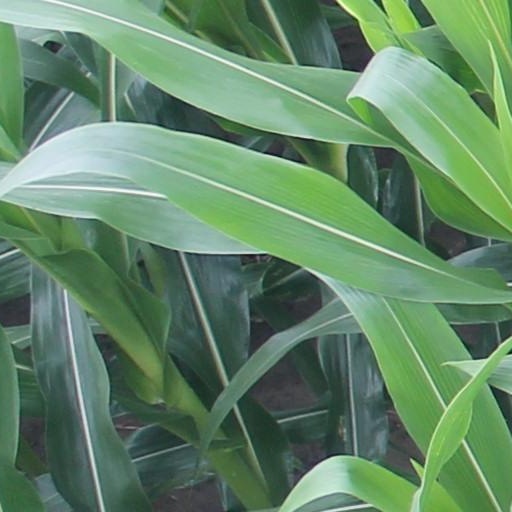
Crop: maize; corn